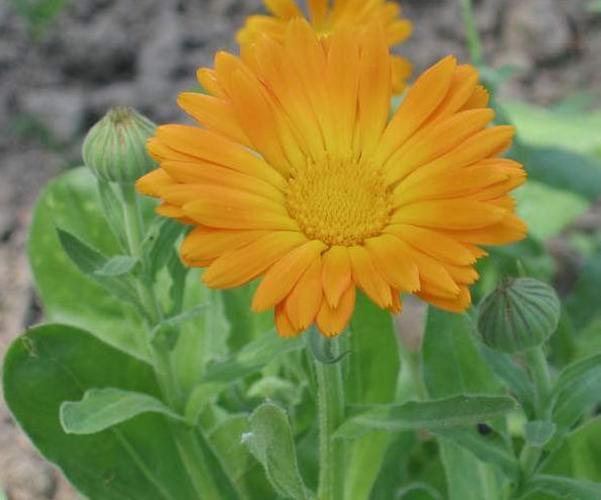
Label: english marigold